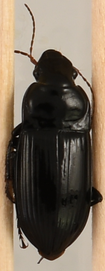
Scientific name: Harpalus caliginosus
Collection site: North Sterling NEON (STER), plot STER_033